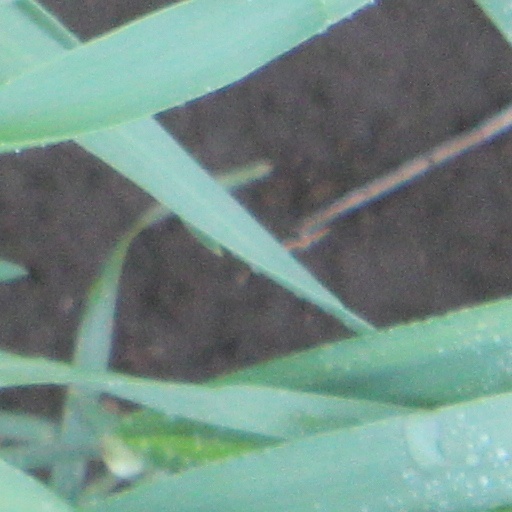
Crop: wheat